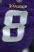
Number: 8